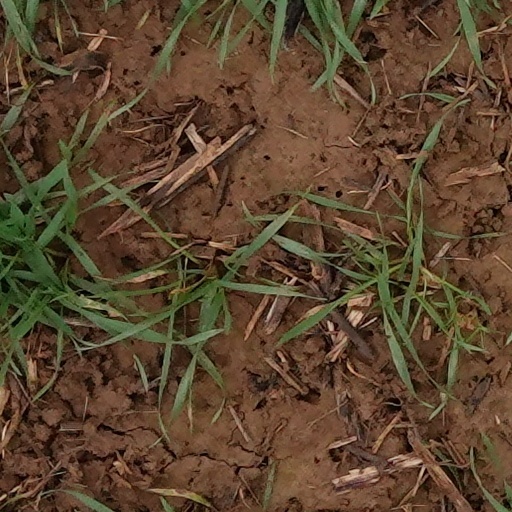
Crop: wheat